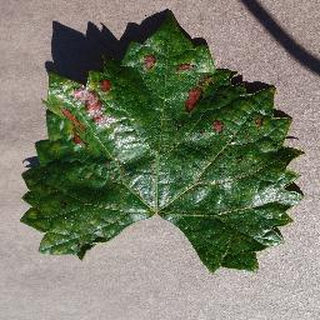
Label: grape_esca_black_measles